Point Perpendicular Light

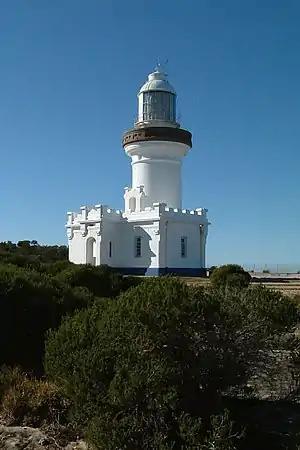
Point Perpendicular Lighthouse

Point Perpendicular Light is a lighthouse located on Point Perpendicular, a point at the southern tip of the Beecroft Peninsula, in New South Wales, Australia. It marks the northern entrance to Jervis Bay. The historic lighthouse was active from 1889 to 1993 and is still present, though its future is unclear. It is believed to be the first lighthouse in New South Wales which was built of precast concrete blocks. The light was replaced in 1993 with a skeletal tower which is active.